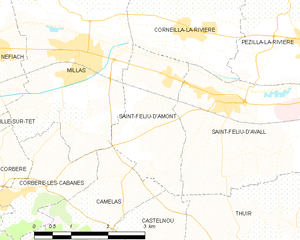
Carte des communes françaises
Saint-Féliu-d'Amont est une commune française, située dans le département des Pyrénées-Orientales en région Occitanie.